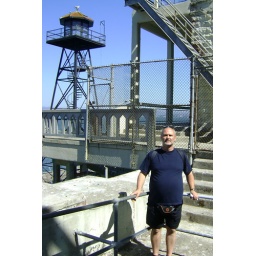
Though the ocean is not visible, this photo shows Darrell standing in front of the dockside guard tower.